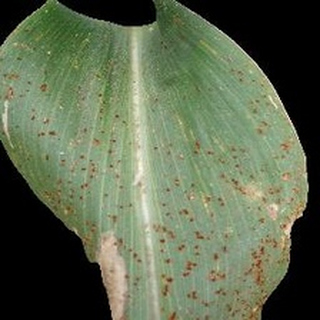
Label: corn_common_rust